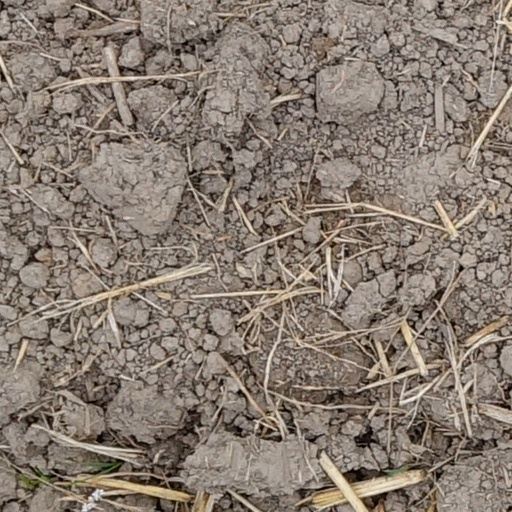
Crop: wheat